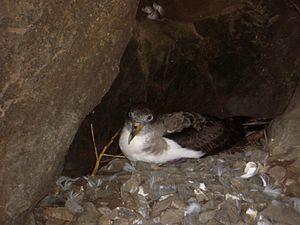
Les îles Selvagens, en portugais Ilhas Selvagens, littéralement « îles Sauvages », sont un archipel du Portugal situé dans l'océan Atlantique, à 160 km au nord de Tenerife et 290 km au sud-sud-est de Madère, dont elles dépendent. L'archipel compte trois îles principales et douze îlots et rochers.